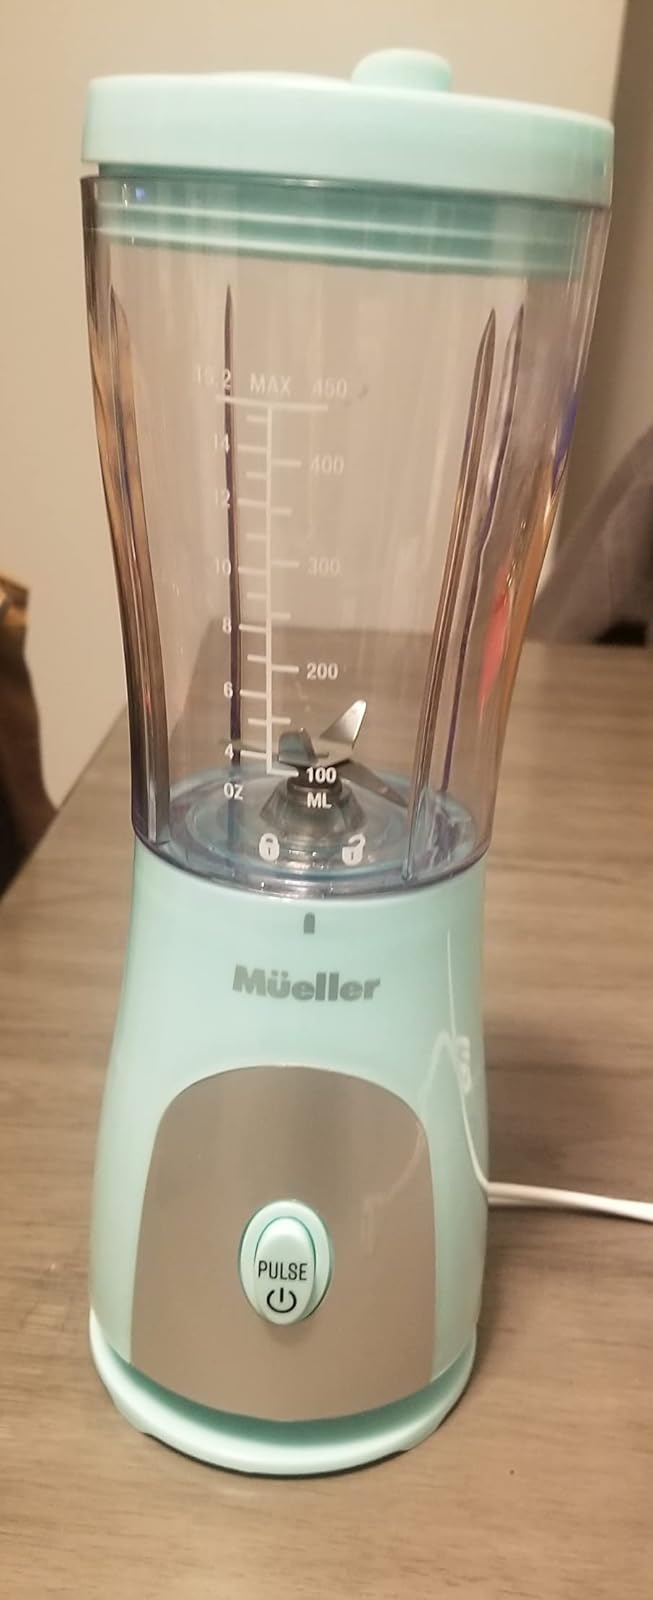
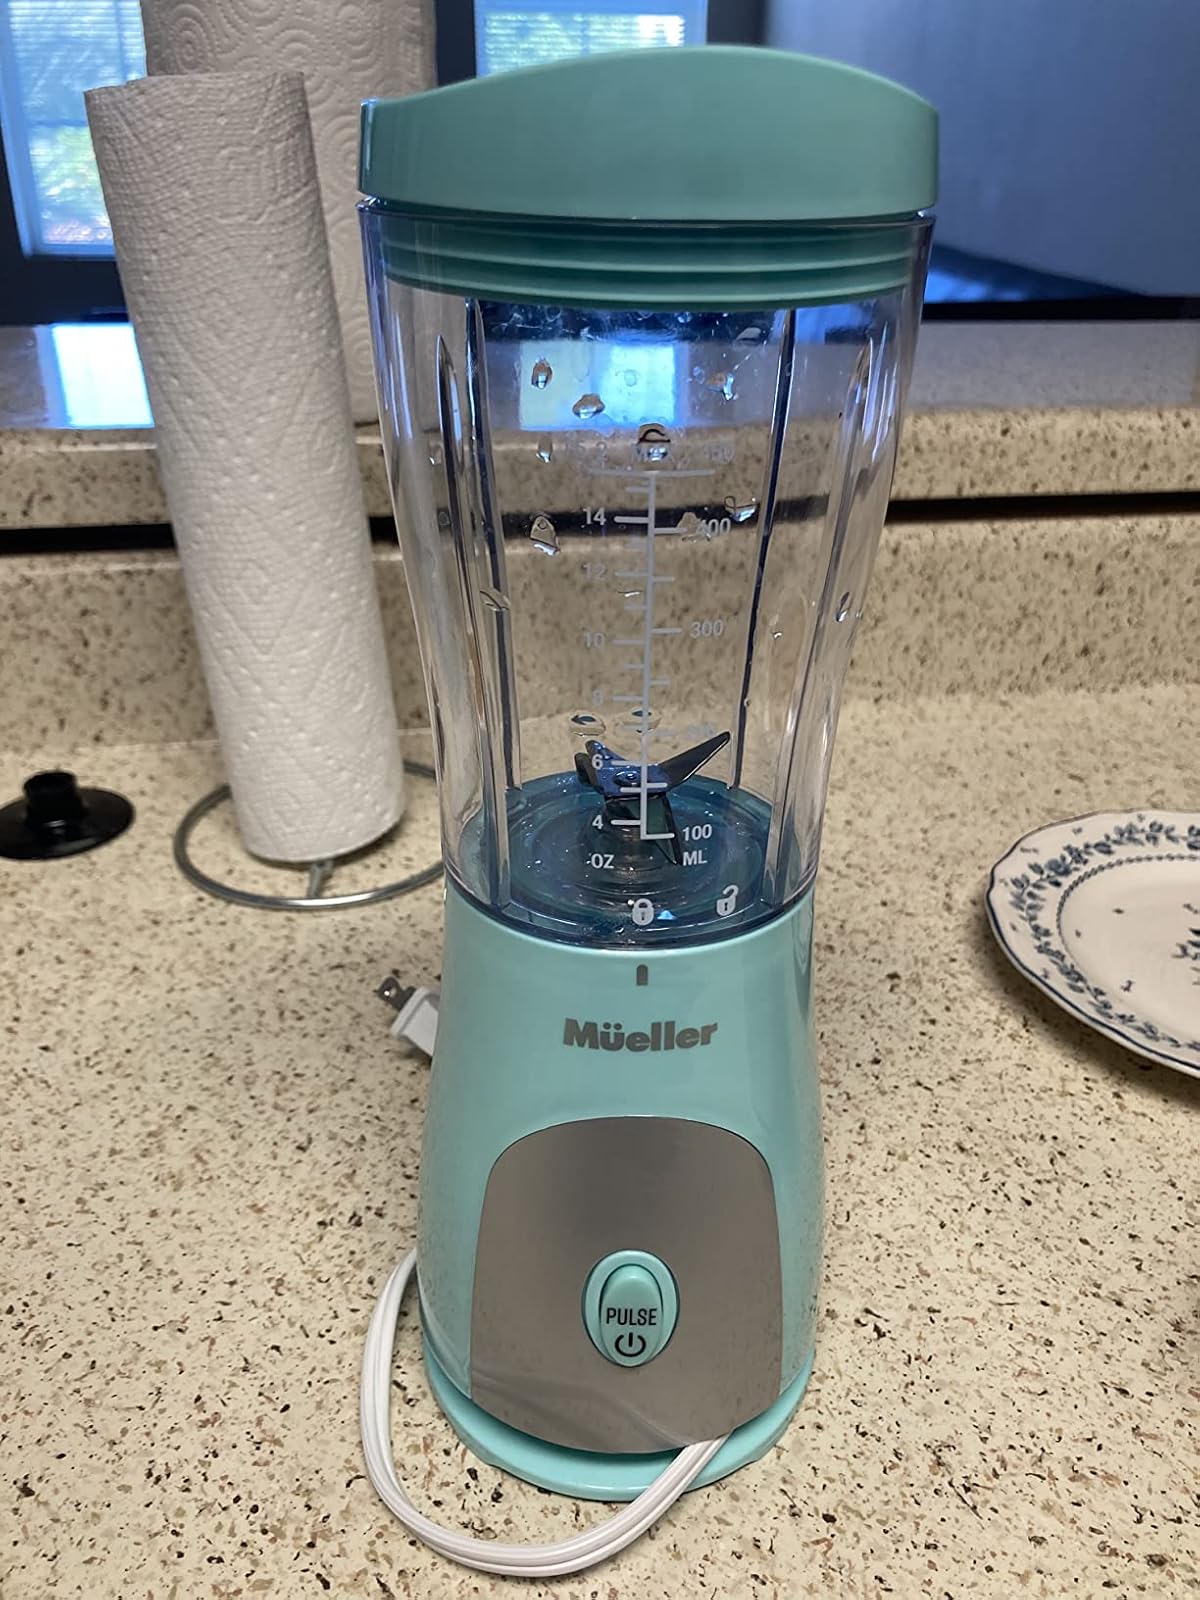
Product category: items_blender
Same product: yes